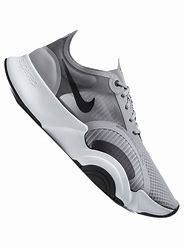
Brand: Nike
Model: Superrep Go